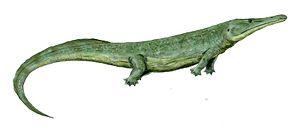
Prionosuchus est un genre éteint d'amphibiens temnospondyles géants découverts au Brésil où ils ont vécu durant le Permien il y a entre 299 à 272 Ma.